Field marshal (United Kingdom)

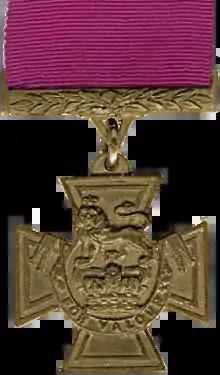
A bronze cross pattée bearing the crown of Saint Edward surmounted by a lion with the inscription 'FOR VALOUR'. A crimson ribbon is attached.

The vast majority of officers to hold the rank of field marshal were professional soldiers in the British Army, though eleven served as officers in the British Indian Army. At least fifty-seven field marshals were wounded in battle earlier in their careers, of whom 24 were wounded more than once, and eight had been prisoners of war. Fifteen future field marshals were present at the Battle of Vitoria, where the Duke of Wellington earned the rank, and ten others served under Wellington at the Battle of Waterloo. However, only thirty-eight held independent commands in the field, and just twelve served as Commander-in-Chief of the Forces (the pre-1904 professional head of the army) or Chief of the Imperial General Staff during a major war.